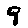
Label: 9